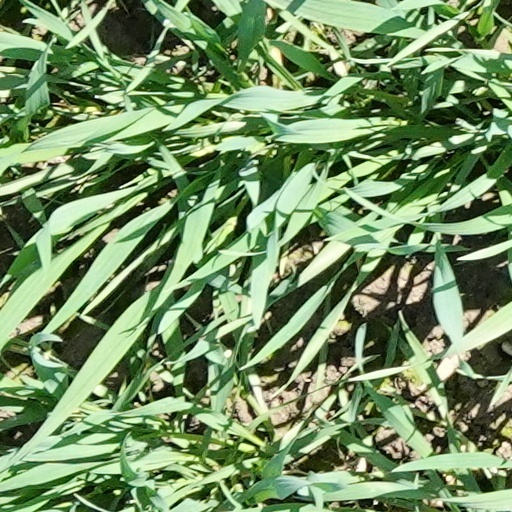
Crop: wheat